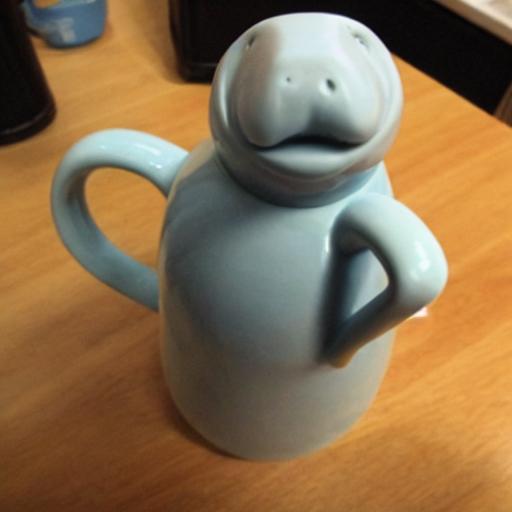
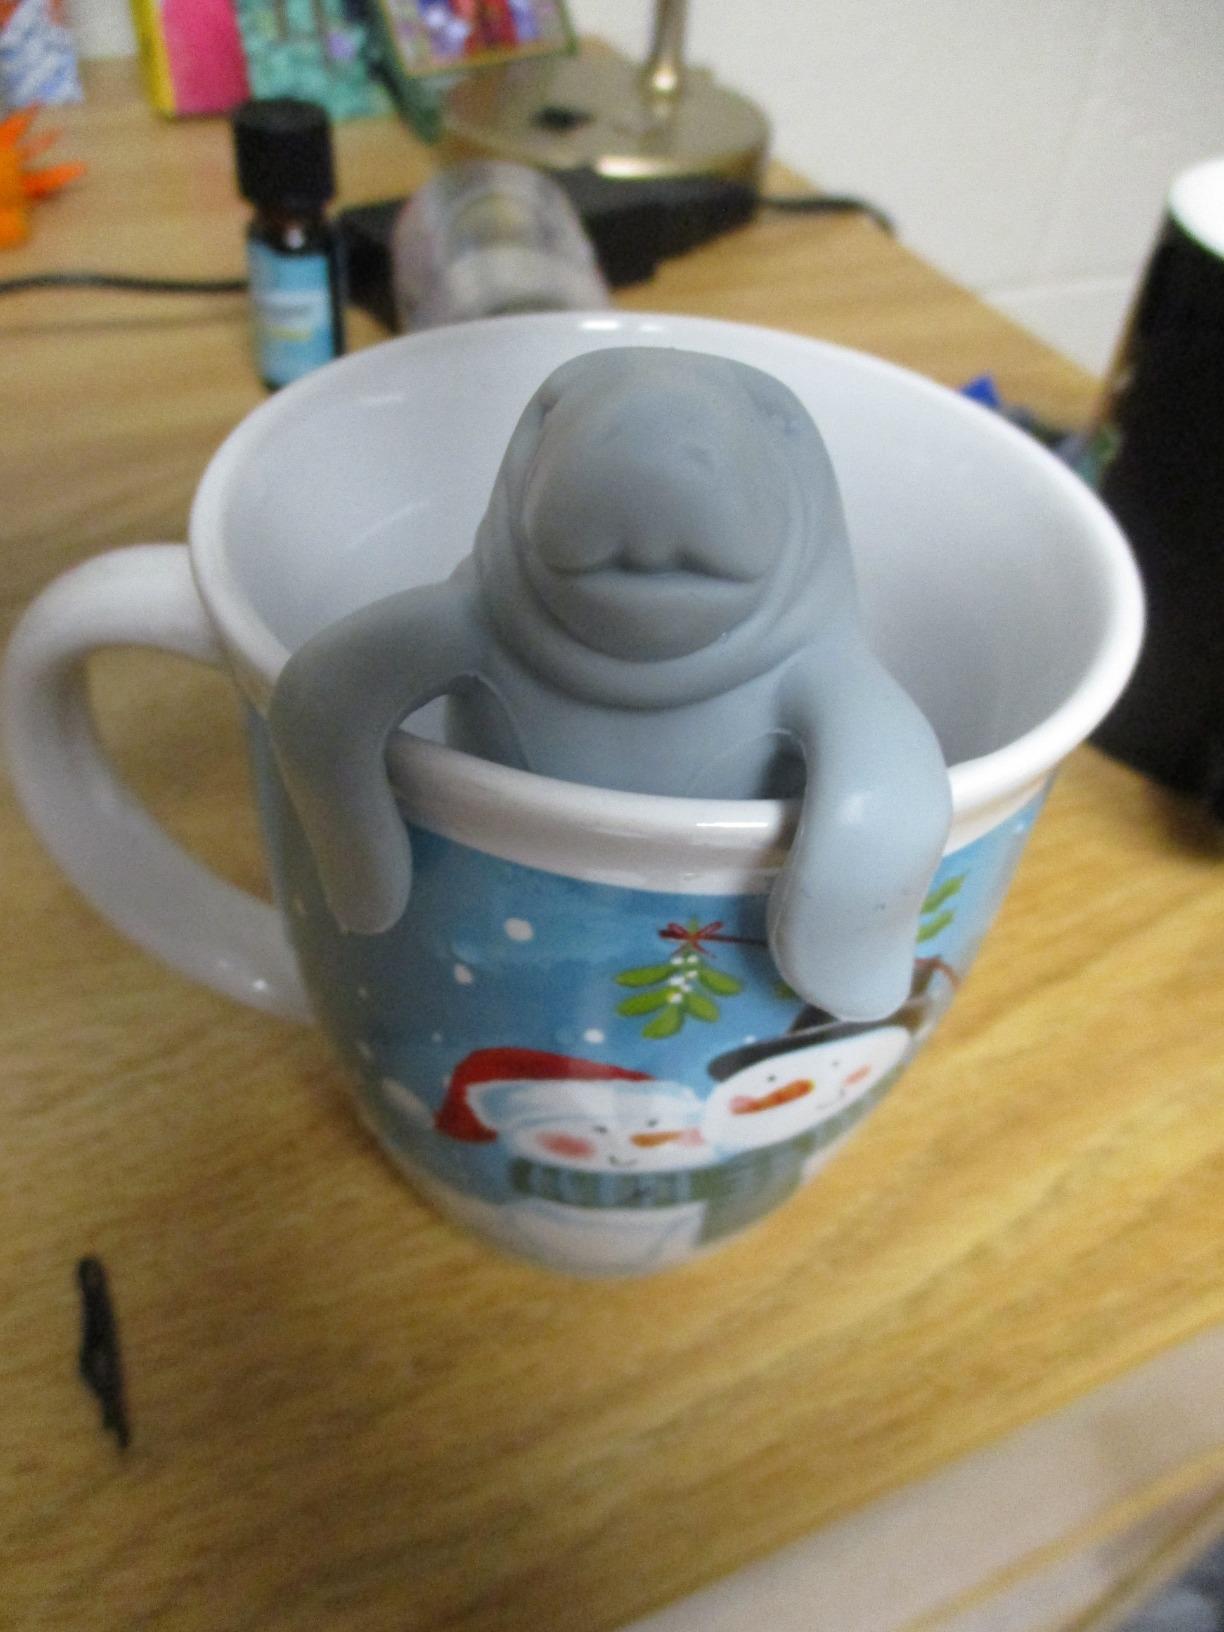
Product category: items_tea
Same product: no